Longmoor Military Railway

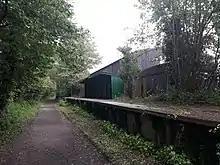
Disused platform at Liss

In the light of the reducing role of the military and the severely reduced British Empire, it was decided by the Ministry of Defence to close the railway. On hearing of its impending closure, local locomotive preservation groups became interested in acquiring the small but complete rail system, and a bid was placed to purchase LMR along with the airstrip at Gypsy Hollow which would have enabled the production of a unique transport museum. The MOD rejected this proposal, which had been backed by the Association of Railway Preservation Societies and The Transport Trust. However, the Army did offer the last 1½ miles of line from Liss Forest Road to Liss. The offer was accepted, a provisional lease was drawn up and planning permission was sought for developments at Liss.